Michele Steele

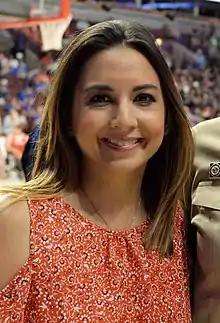

Michele Steele (born October 2, 1978) is an American television anchor and reporter for ESPN.